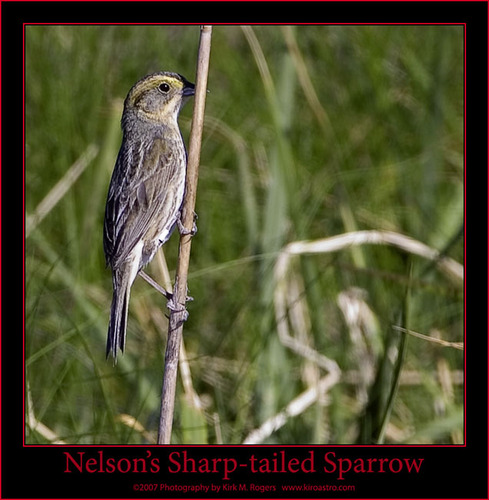
this bird is grayish brown with matching feet that and a splash of yellow superciliary.
the bird has a circular head and narrow tail that is about a quarter of its total body length
this bird is mainly charcoal gray with brownish undertones, with bits of white on its belly and vivid yellow eyebrows.
this is a slim, grey bird with a yellow stripe on the crown.
this small bird is a mixture of grey, white, brown and yellow with a small black beak.
this particular bird has light brown and gray secondaries
this bird has wings that are black and has a white belly
this particular bird has a belly that is brown and white and black
this particular bird has a belly that is gray and whitea small and tall bird with a grayish body and a black beak.
Species: Nelson Sharp Tailed Sparrow